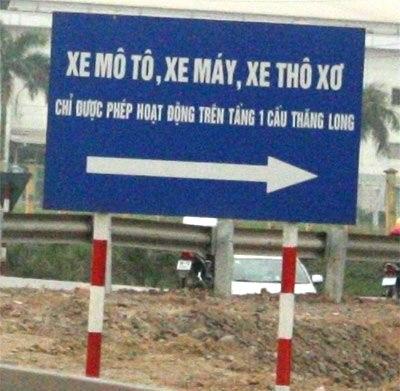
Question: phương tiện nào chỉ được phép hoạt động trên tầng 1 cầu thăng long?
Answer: xe mô tô, xe máy, xe thô xô chỉ được phép hoạt động trên tầng 1 cầu thăng long